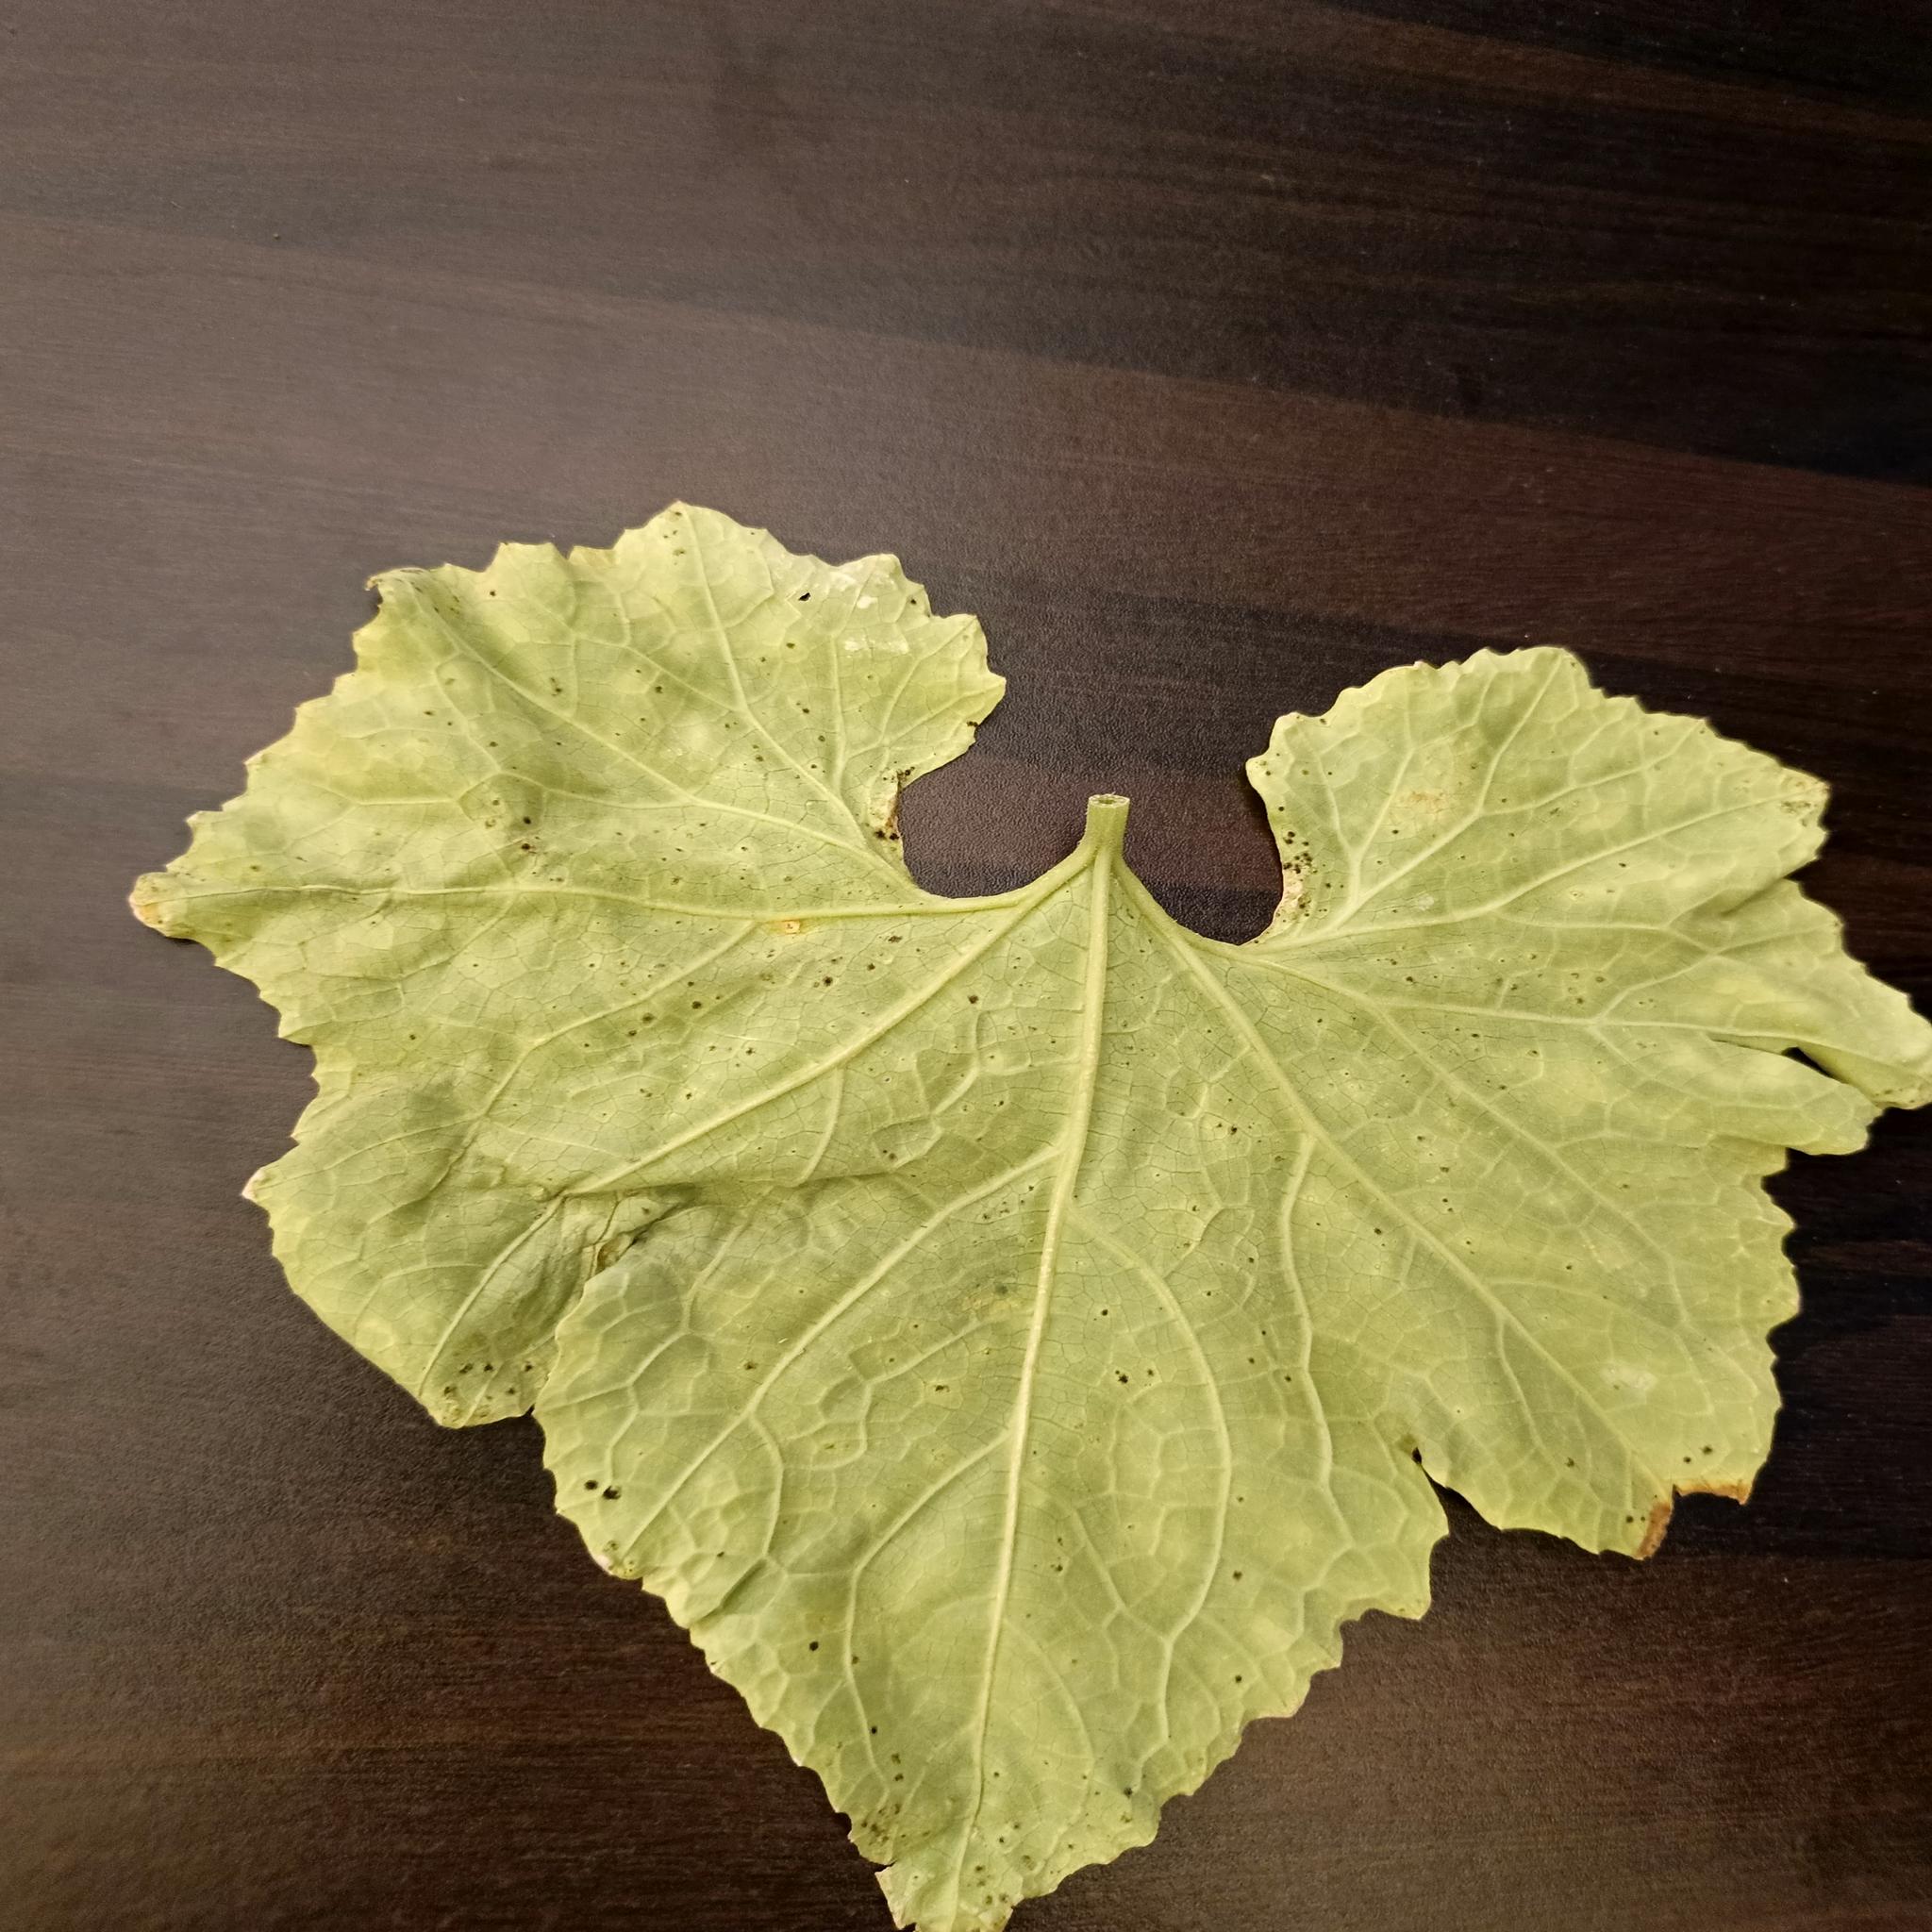
Label: Leaf curl